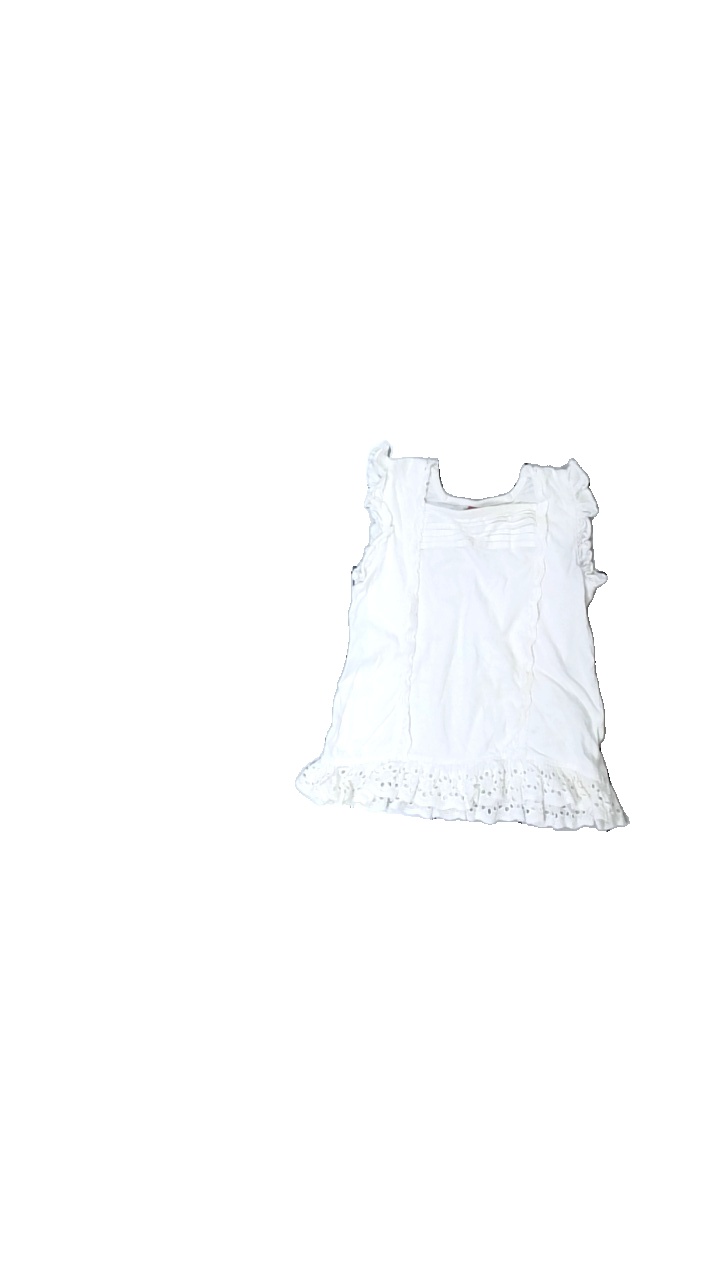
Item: Dress (Children)
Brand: Esprit
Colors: White
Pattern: Embroidered
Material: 100% Cotton
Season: All
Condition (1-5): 1
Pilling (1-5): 3
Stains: Major
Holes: Minor
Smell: Minor
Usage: Recycle
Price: <50